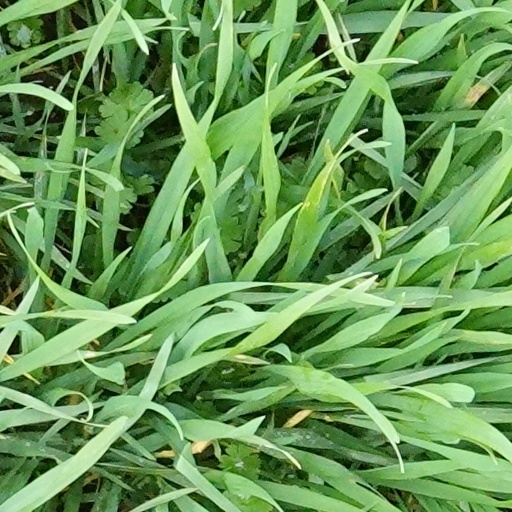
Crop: wheat